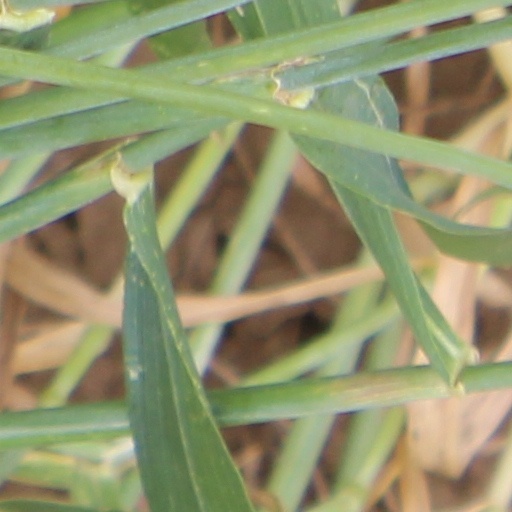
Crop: wheat